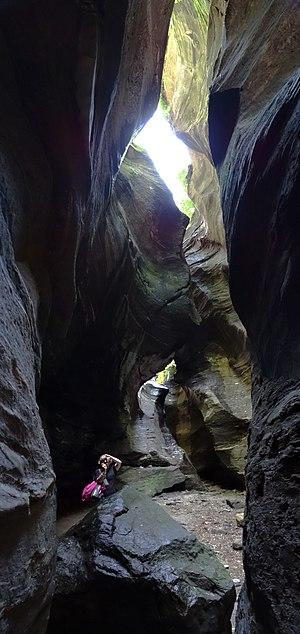
Les gorges d'Uriezzo, en italien Orridi di Uriezzo, sont un complexe de gorges dans la Vallée Antigorio de la province du Verbano-Cusio-Ossola dans la région Piémont en Italie entre Baceno, Crodo et Premia près de la colonie d'Uriezzo. Les glaciers du Toce se sont formés après l'ère glaciaire. Les gorges sont l'un des points forts touristiques de la région.